Neon Genesis Evangelion 2

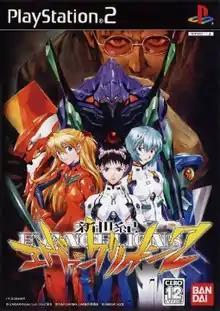

is a Japanese video game for the PlayStation 2 developed by Alfa System and published by Bandai. It has role-playing video game and world-controlling elements, and allows the player to follow a number of characters (such as Asuka Langley Soryu, Shinji Ikari, Pen², etc.) through multiple versions of the main plot of the anime "Neon Genesis Evangelion". The PlayStation Portable port was released on 2006 as "Neon Genesis Evangelion 2 -Another Cases-".